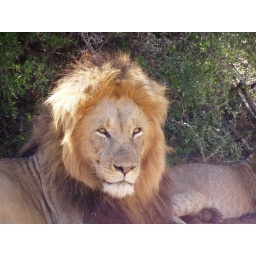
Lion and lioness sleeping in the shade.